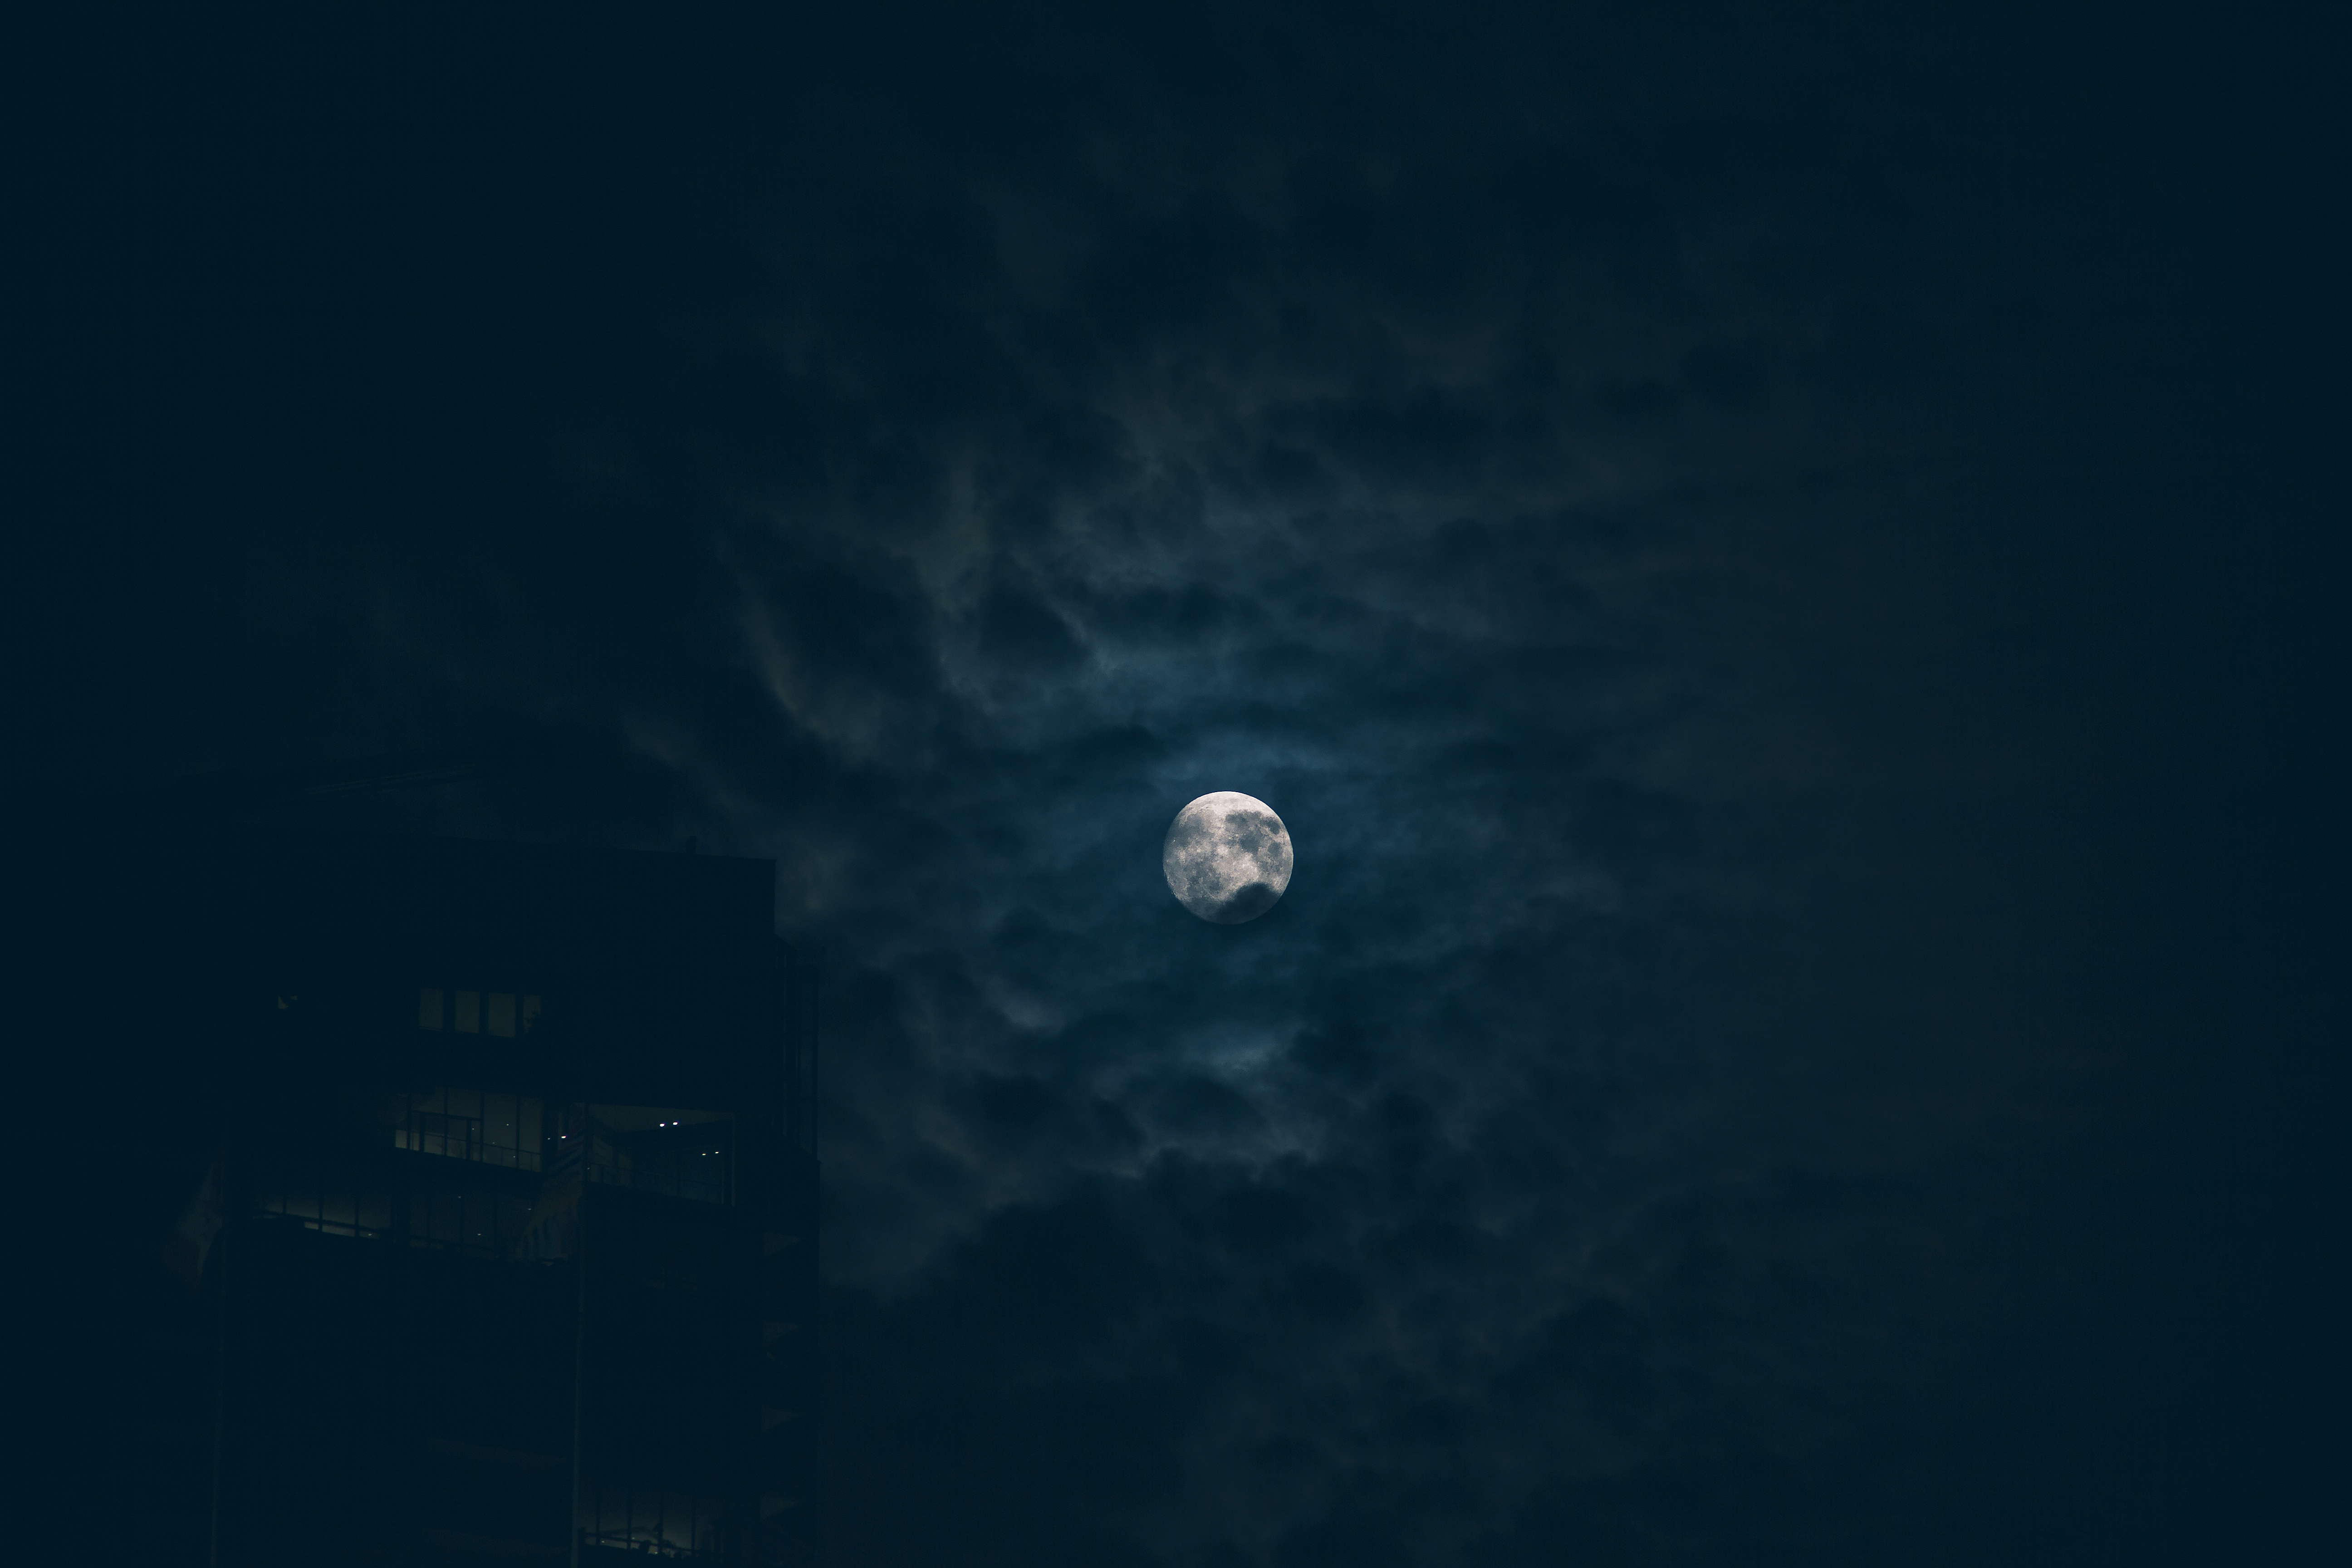
silhouette, cloud, sky, night, building, atmosphere, darkness, night sky, moon, full moon, moonlight, outer space, earth, screenshot, dark clouds, astronomical object, atmosphere of earth, computer wallpaper